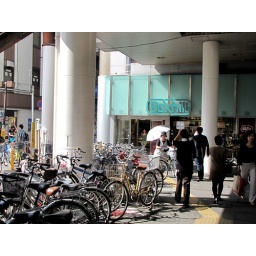
box hill in Japan!